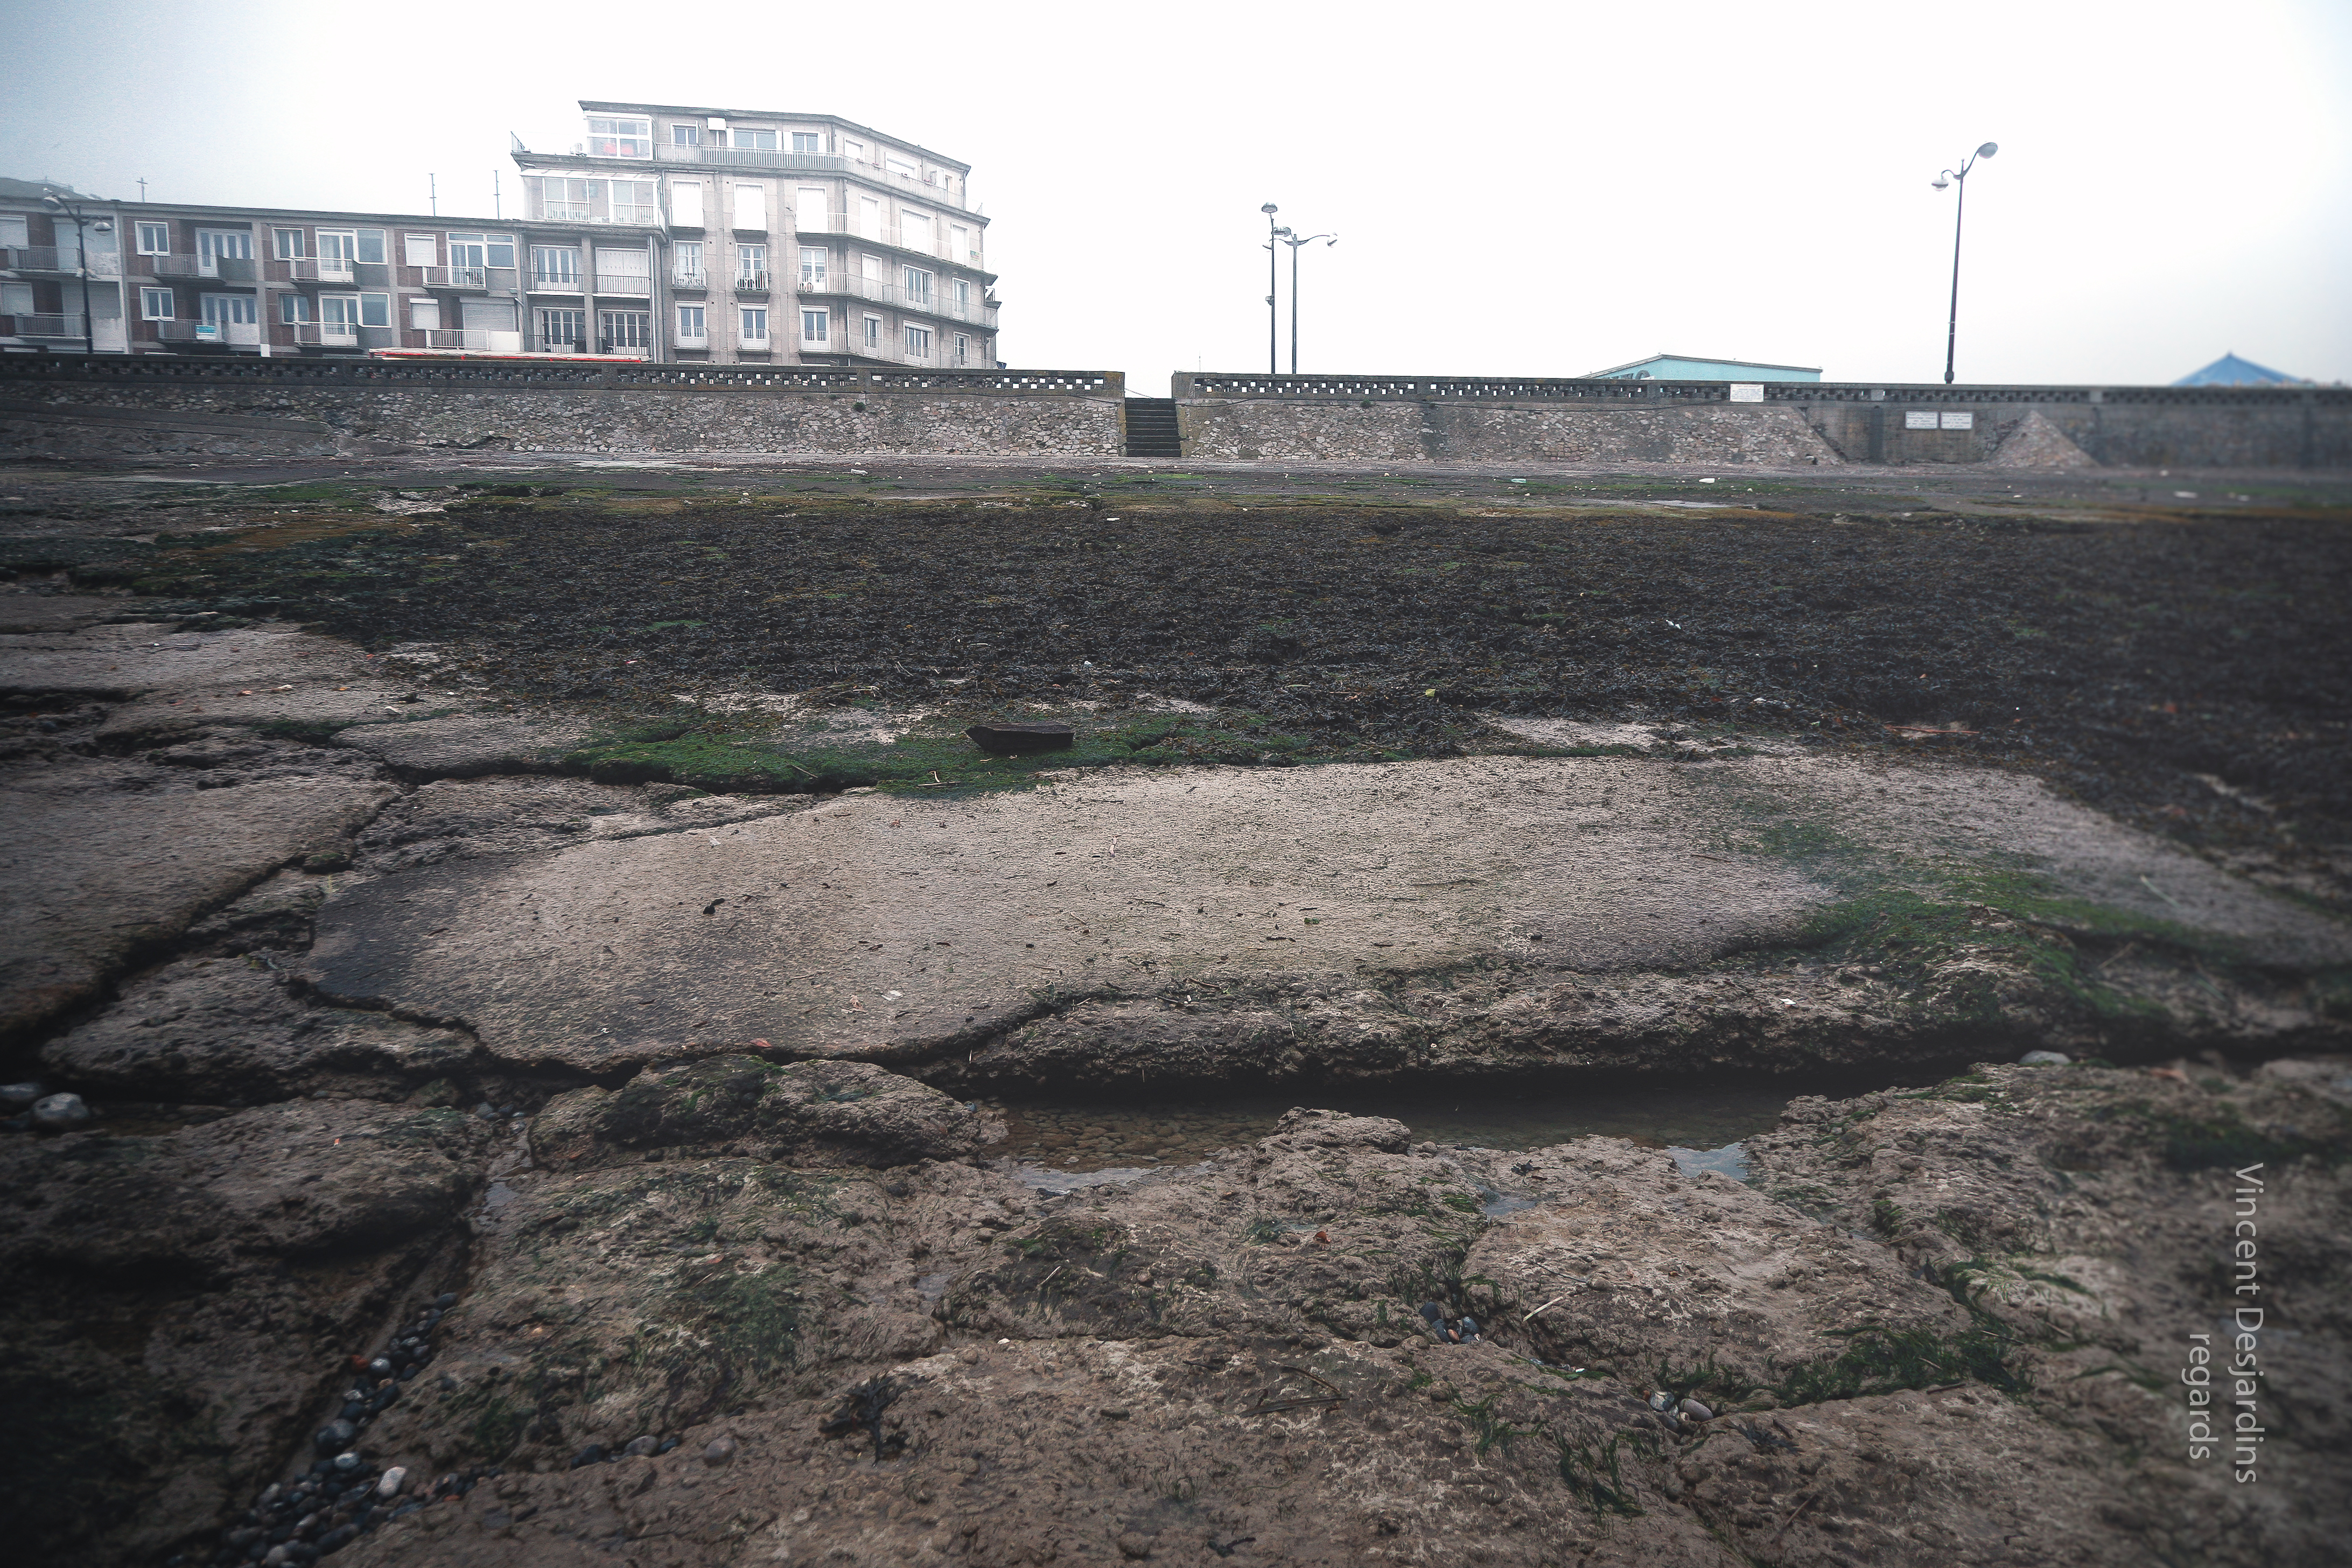
sea, wall, france, soil, terrain, normandy, normandie, perret, seinemaritime, letr port